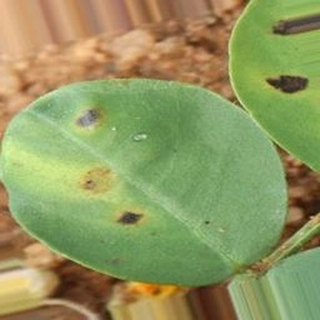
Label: groundnut_early_leaf_spot